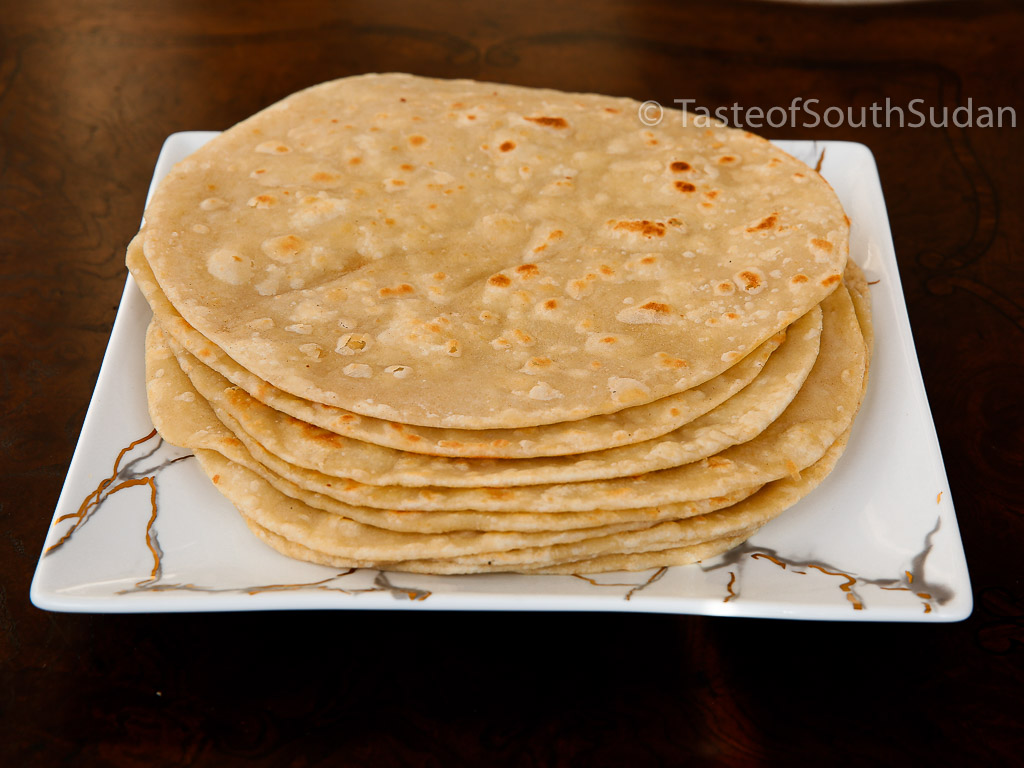
Dish: chapati